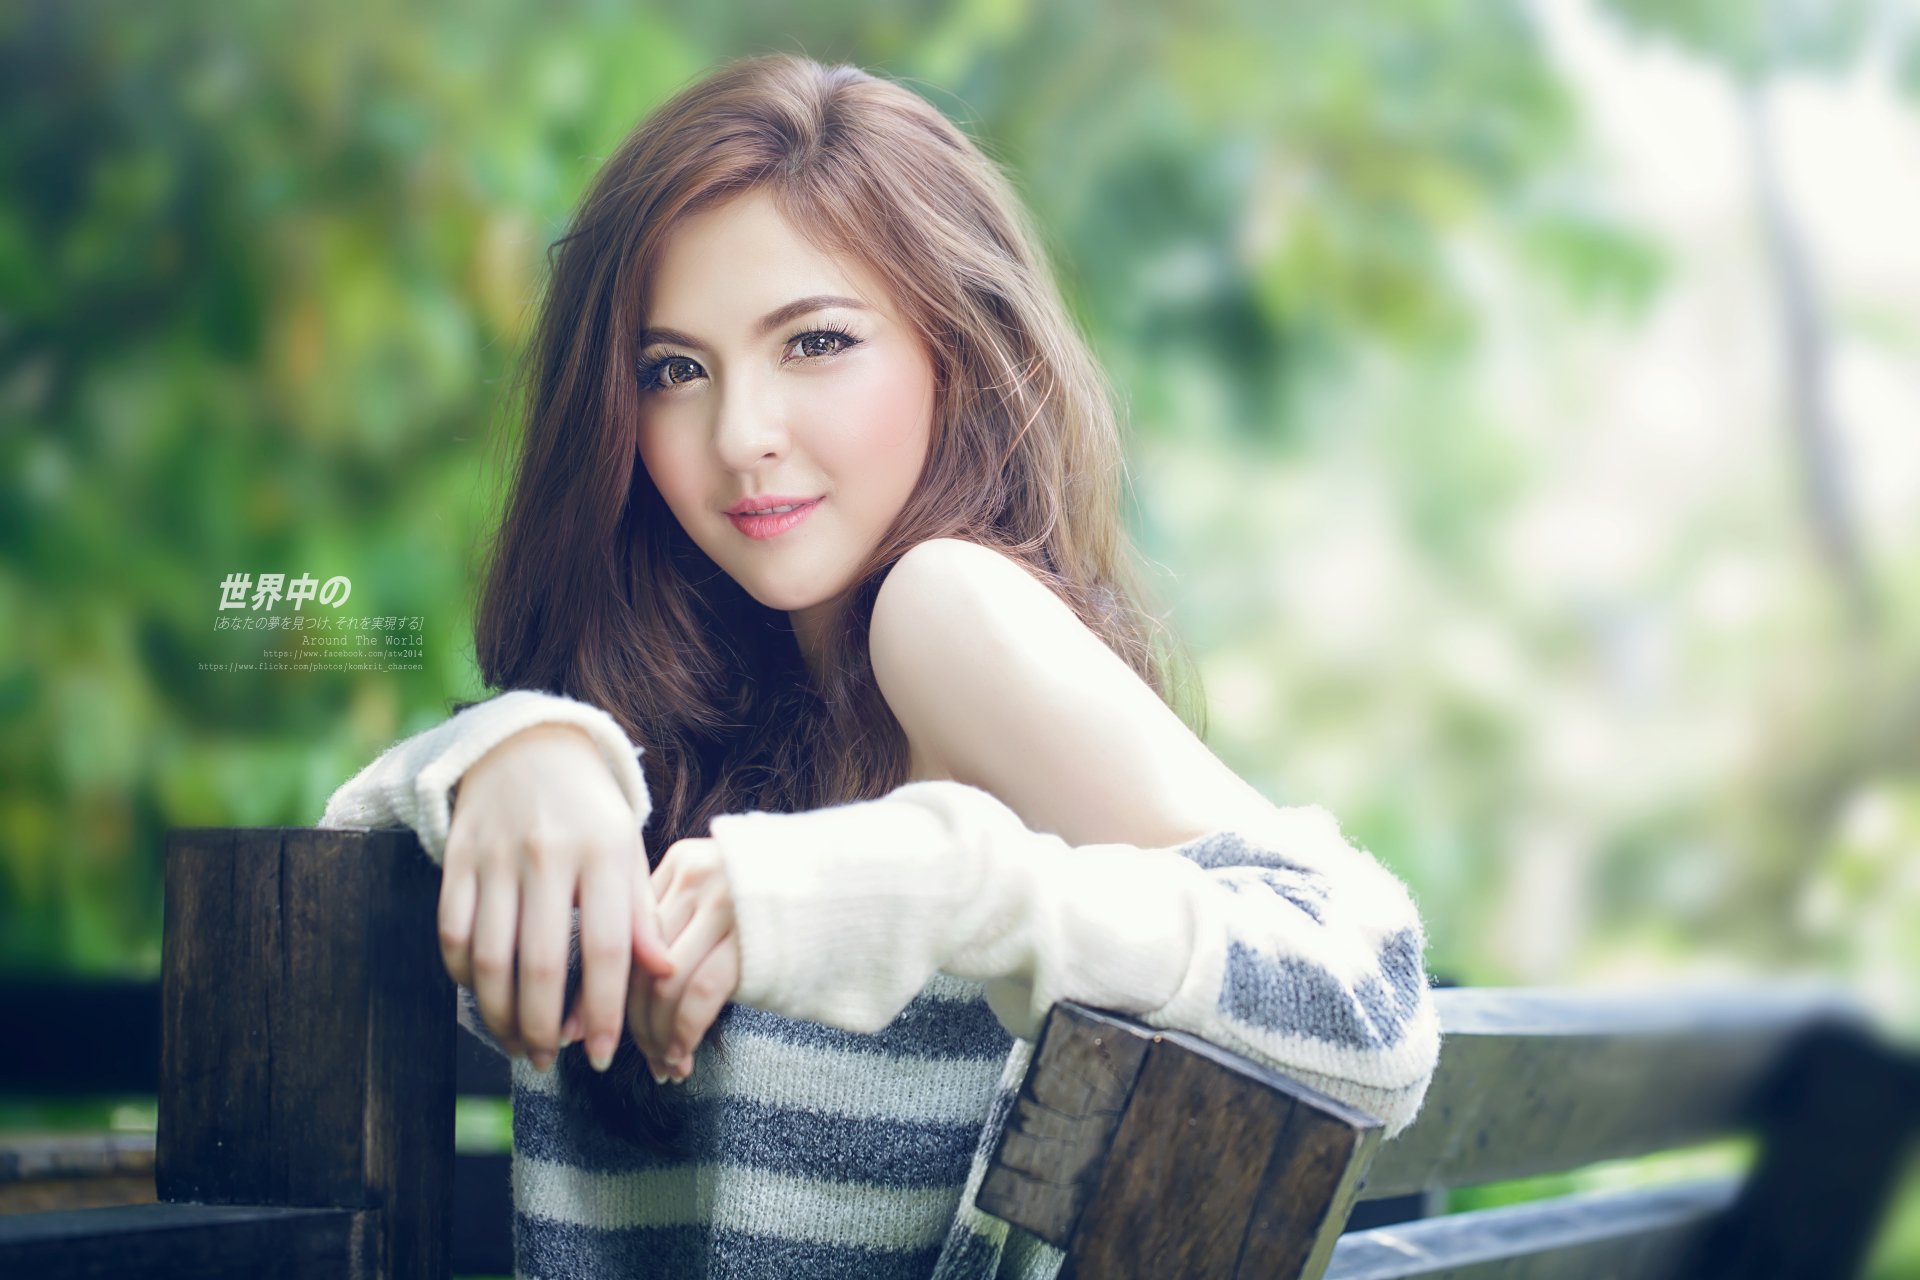
love, girl, wallpaper, face, asian, model, mood, hair, head, smile, lip, hand, shoulder, photograph, plant, eye, drum, dress, flash photography, human body, street fashion, People in nature, tartan, happy, grass, knee, wood, chair, thigh, black hair, beauty, human leg, long hair, fun, blond, brown hair, plaid, denim, sitting, hand drum, leisure, pattern, fashion model, child, portrait photography, laugh, portrait, photo shoot, wool